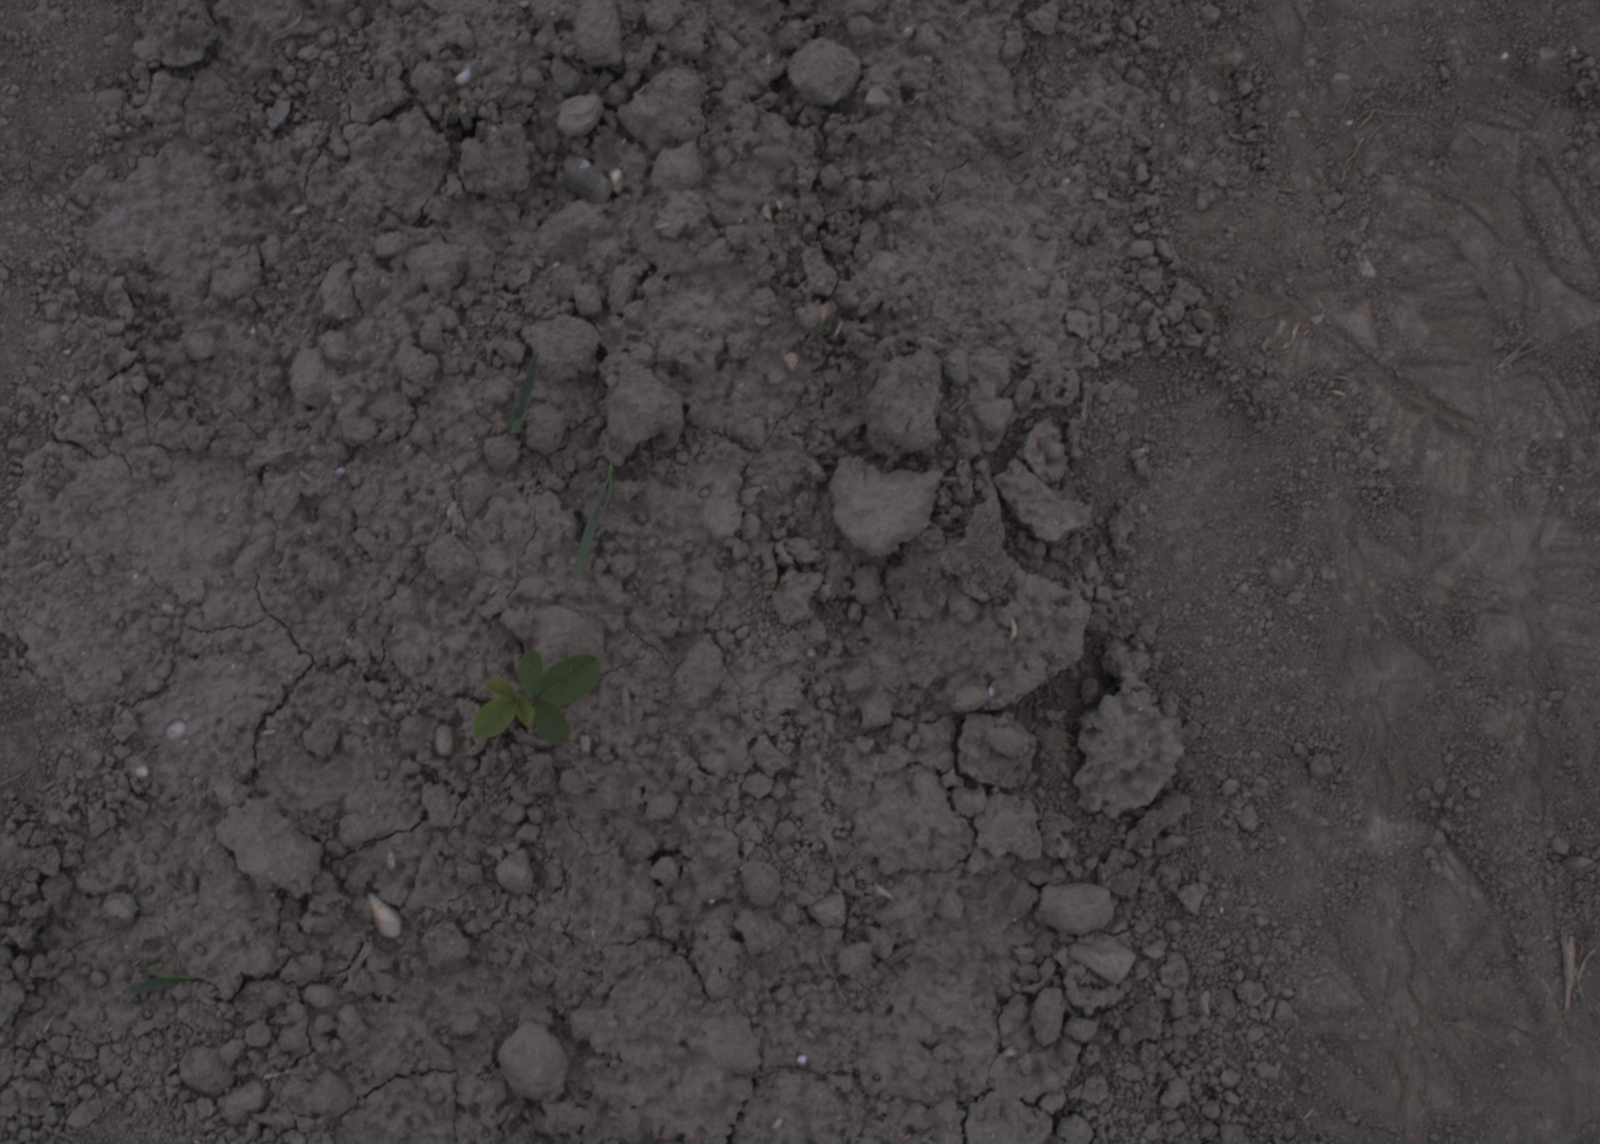
Capture date: 17.08.2020 10:26:38
Weather: cloudy
Wind: light
Seeding date: 21.07.2020
Plant canopy height (mm): 910